Galactic Radiation and Background

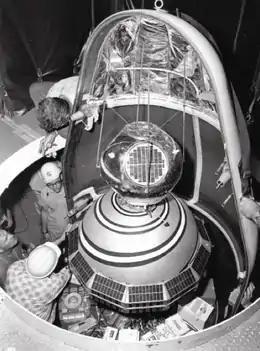
GRAB 1 sitting atop Transit 2A during launch preparations.

The first GRAB satellite, SOLRAD 1, was launched 22 June 1960, on the same rocket as Transit 2A, an early naval navigation satellite. GRAB 1 had the distinction of being the first successful U.S. intelligence satellite, returning electronic intelligence (ELINT) data from 5 July 1960, until 22 September 1960, totaling 22 data collection passes of 40 minutes each over the Soviet Union, China and their allies. The SOLRAD experiment remained operational for ten months (though usable data was obtained only for five months) and it returned the first real-time X-ray and ultraviolet observations of the Sun.